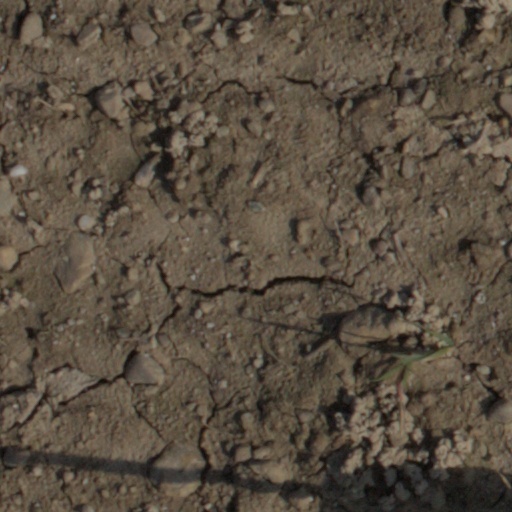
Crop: wheat